Johannes de Thurocz

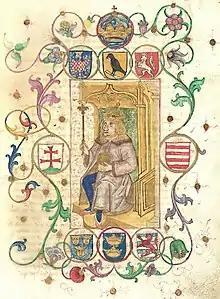
Heraldry of Corvinus as depicted in the 1490 German manuscript

The first editions of Chronica Hungarorum were published in 1488 in Brno, (Moravia) and Augsburg. Further editions followed over the following centuries in Frankfurt, Vienna, Nagyszombat and Buda.